Falcon's Treehouse

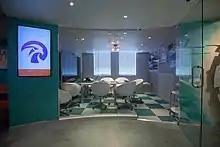
Office of Falcon's Creative Group in Orlando, Florida

Falcon's Creative Group (also known under the name Falcon's Treehouse) is an experience design and theme park design company based in Orlando, Florida. The company was founded in 2000 by Cecil D. Magpuri, the current President and Chief Creative Officer. In 2021, Falcon's Creative Group launched Falcon's Beyond Global, an overhead enterprise that combined Katmandu and their partnering IPs to bring clients to the international market space.